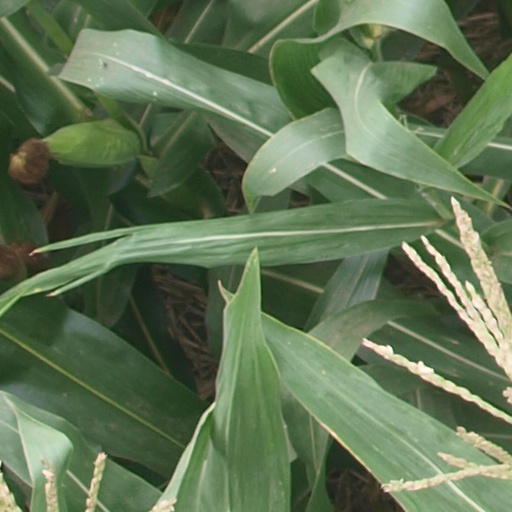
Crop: maize; corn